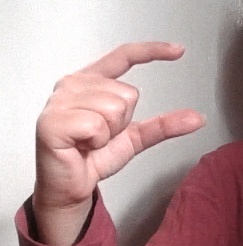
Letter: dal